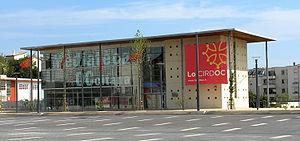
Lo CIRDÒC (Centre inter-régional de développement de l'occitan) à Béziers
Le Centre International de Recherche et de Documentation Occitanes - Institut occitan de Cultura, situé à Béziers et à Pau, est un établissement public de coopération culturelle à vocation nationale et internationale chargé de la sauvegarde et de la valorisation du patrimoine occitan. Ses collections, constituées depuis plus de trente ans et constamment enrichies, représentent près de 150 000 documents témoignant de 1000 ans de création occitane, culture qui fut à l'origine du phénomène des troubadours. Le Centre est aussi une médiathèque publique, à Béziers, ouverte à tous entièrement consacrée à la langue et civilisation occitanes. Le CIRDÒC-Institut occitan de Cultura dispose également du label Ethnopôle, issu de l'ancien Institut occitan Aquitaine. Le Centre développe des outils en ligne pour la connaissance et la valorisation de la culture occitane, comme Occitanica, le portail de l'internet occitan.